Redside dace

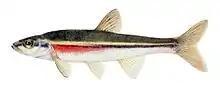
Painting of a redside dace by Ellen Edmonson.

The redside dace (Clinostomus elongatus) is a North American species of freshwater ray-finned fish in the family Leuciscidae. It is a surface-feeding specialist, thus acting as a conduit for nutrient transfers between terrestrial and aquatic environments. This fish is also known as an indicator species as it is sensitive to environmental disturbances.